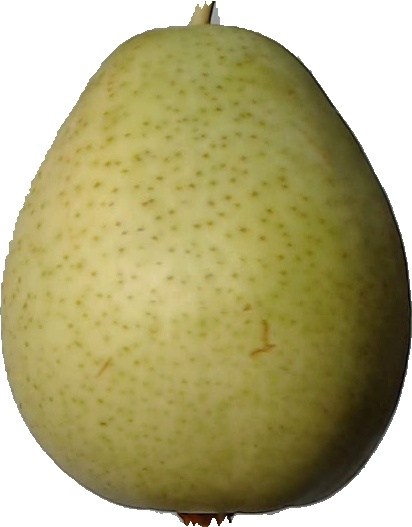
Label: pear_1